Sarazanmai

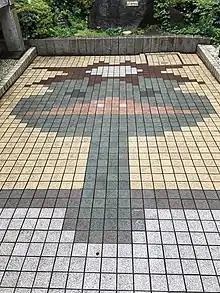
A mosaic of a kappa at a plaza in Kappabashi-dori, Tokyo, which appears as a central plot device in the series.

The primary theme of "Sarazanmai" is "connections". Quoting Ikuhara in an interview with "Pash! Plus:"